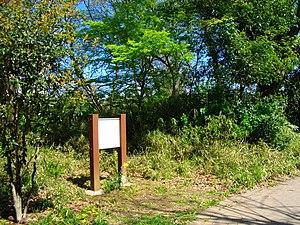
La bataille de Sakainehara a lieu le 10 décembre 1478 entre les forces de Chiba Noritane et celles d'Ōta Dōkan et Chiba Yoritane. La bataille est aussi parfois appelée campagne de Sakainehara.